2023 Africa Cup of Nations final

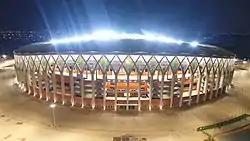
The Alassane Ouattara Stadium hosted the match.

The 2023 Africa Cup of Nations final was a football match played on 11 February 2024 between Ivory Coast and Nigeria. It determined the winner of the 2023 Africa Cup of Nations, the 34th edition of the biennial African tournament organized by the Confederation of African Football (CAF). The match was played at the Alassane Ouattara Stadium in Abidjan, Ivory Coast. Nigeria qualified for the final for the eighth time in their history, while Ivory Coast reached the final for the fifth time.